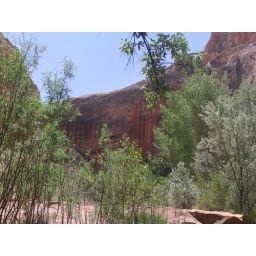
The closer to the hwy you get the more red rock and sand you find. It can get hot down in here!